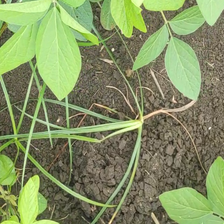
Weed species: Lavhala_(Cyperus_Rotundus)